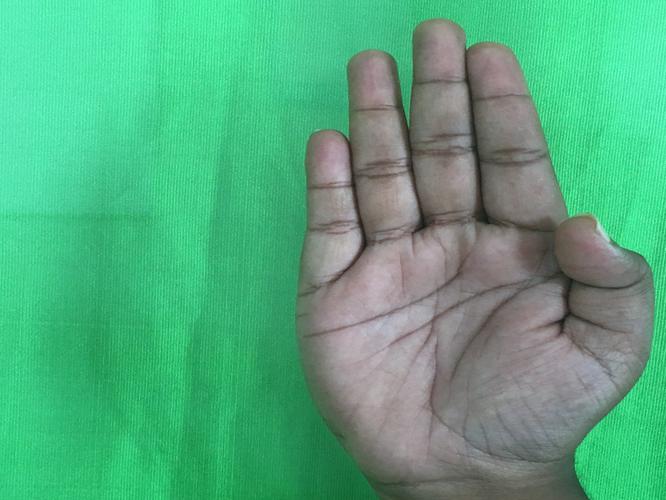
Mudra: Pathaka
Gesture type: single_hand